Operation Donnerkeil

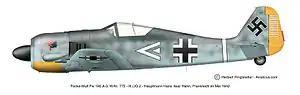
Fw 190 of JG 26, 1942

On the evening of 10 February 1942, the German flotilla prepared to begin the operation. RAF bombers appeared overhead as the ships slipped anchor, forcing them to return to the dock. The bombers released their payloads but did little damage. Fortunately for the Germans, the British did not notice anything unusual.